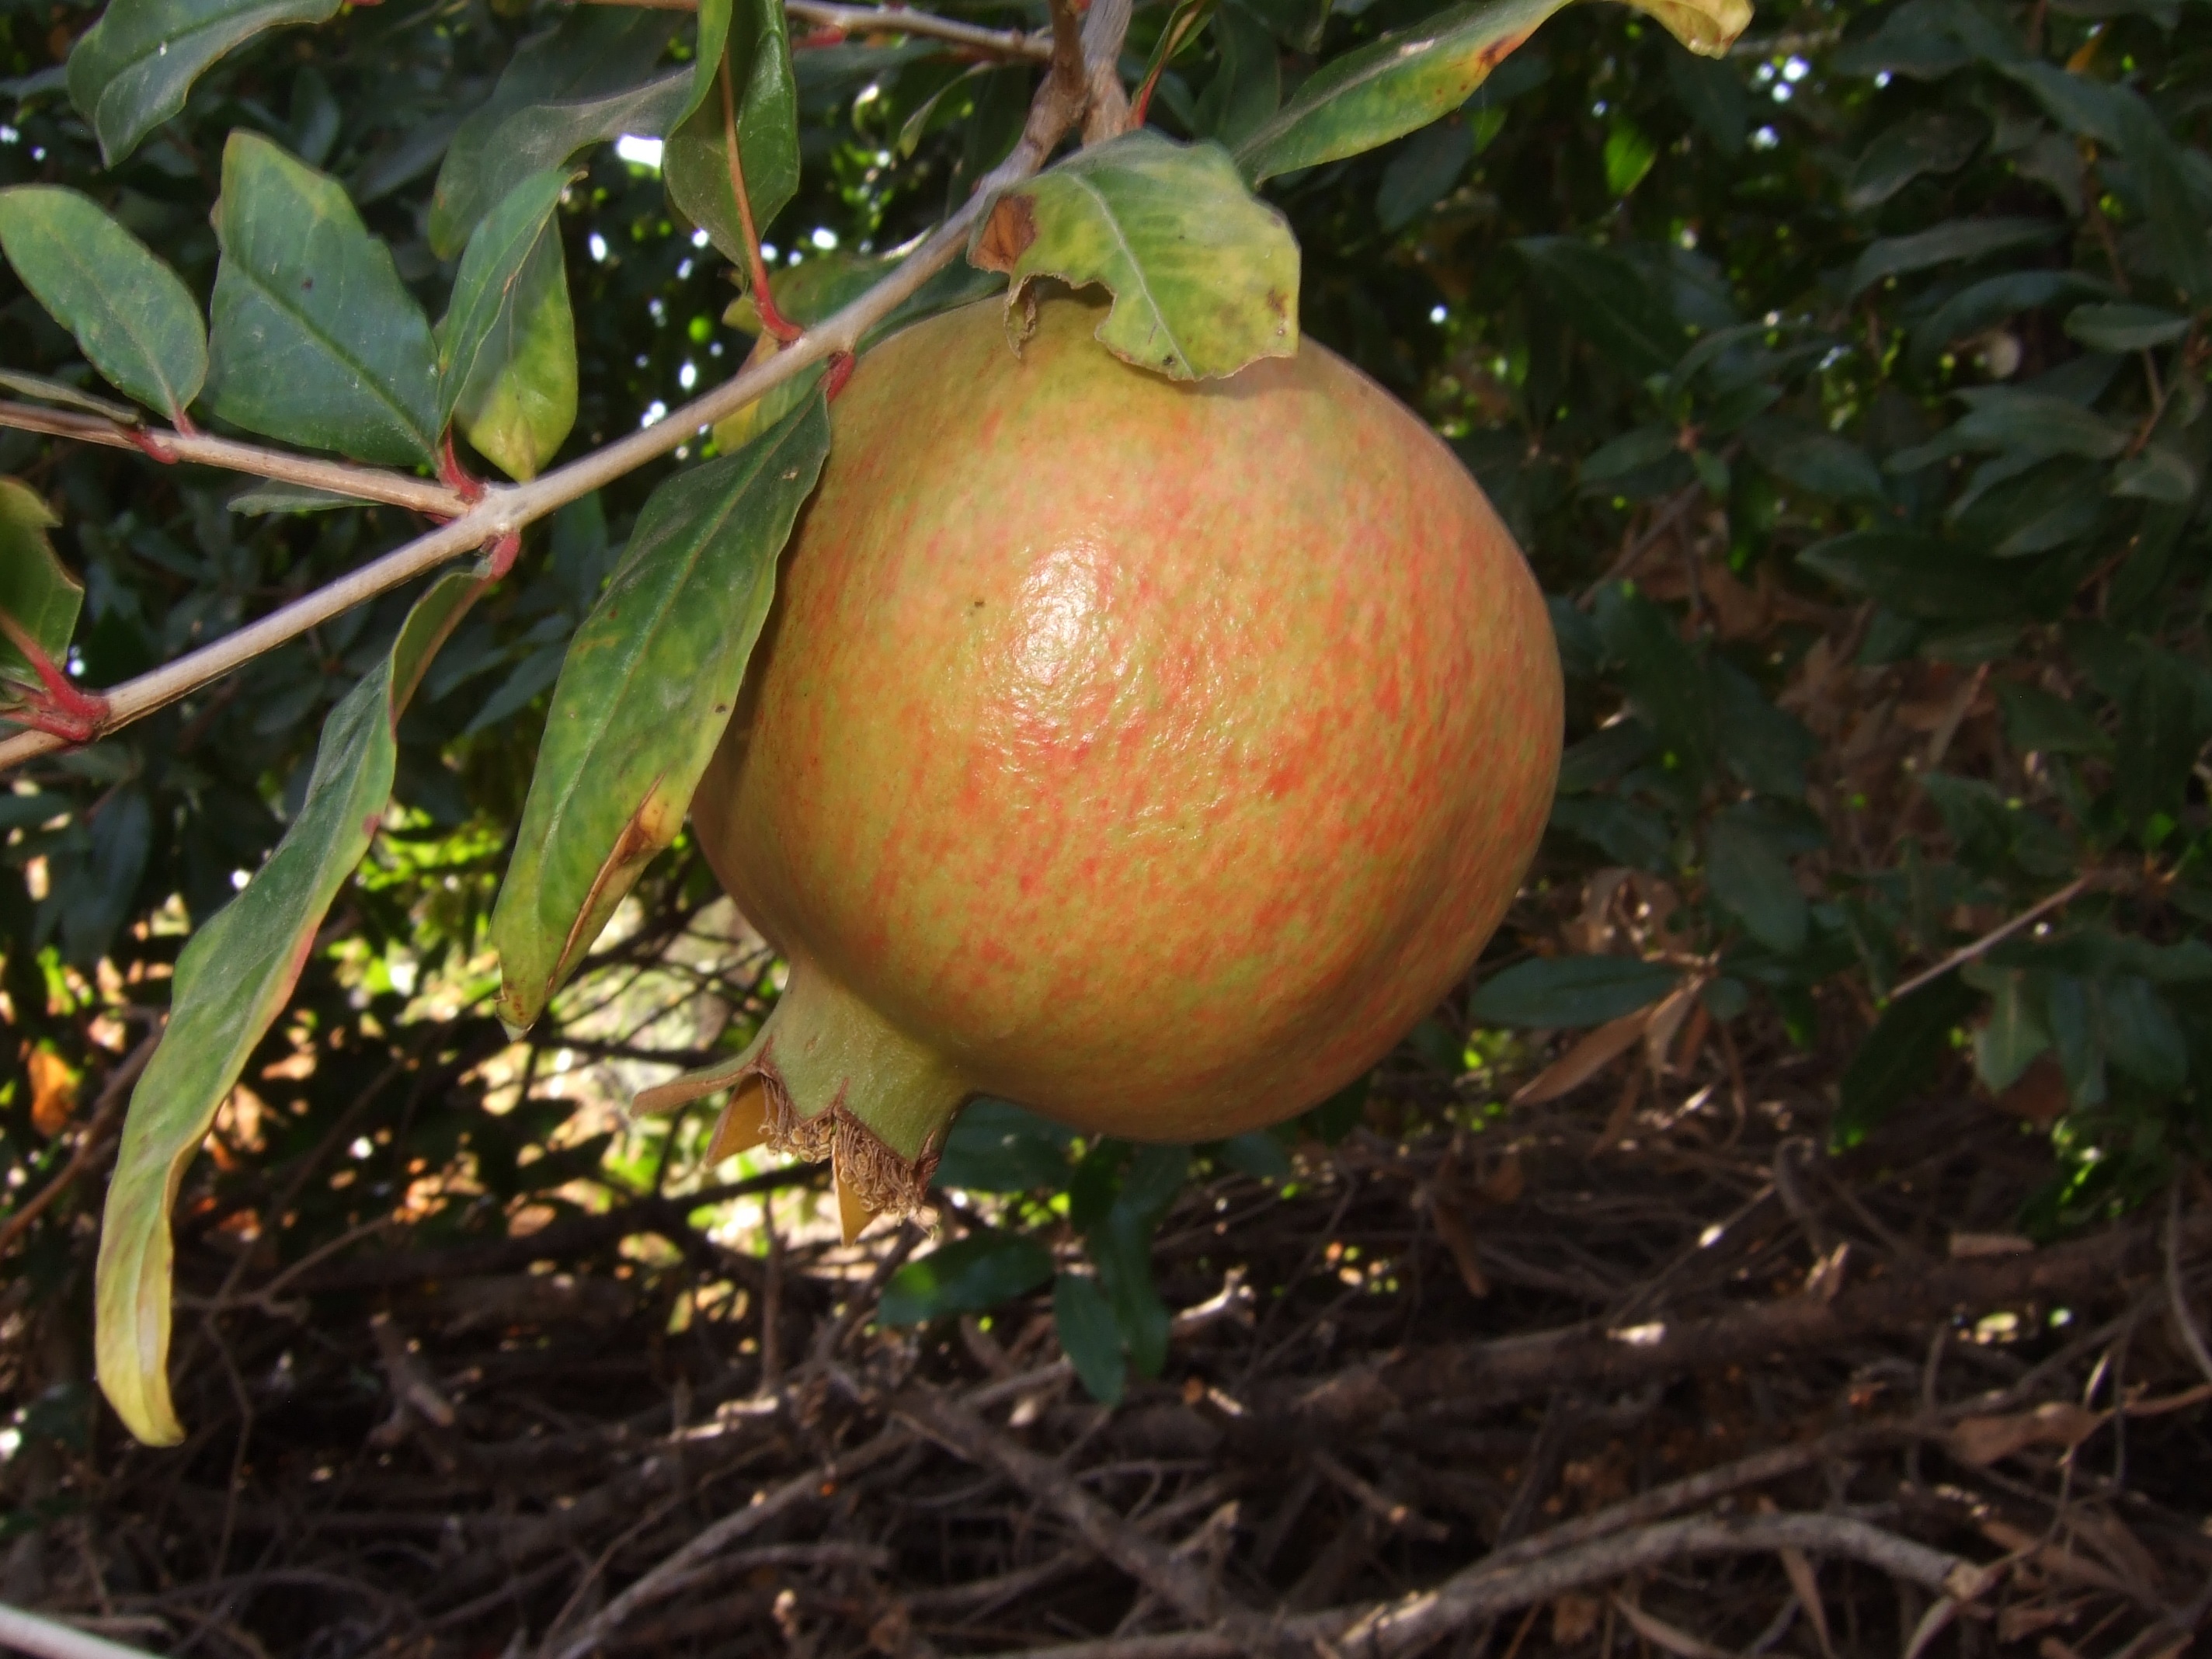
plant, fruit, flower, food, mediterranean, produce, pomegranate, flowering plant, land plant